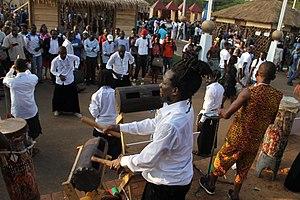
Groupe de danse traditionnel Sawa lors du Festival national des arts et de la culture (Fenac) This is an image from Cameroon
La région du Littoral est l'une des dix régions du Cameroun, située dans le sud-ouest du pays. Son chef-lieu est Douala.
L’Ambas-Bay est une danse traditionnelle camerounaise, et un rythme originaire du peuple Yabassi de la province du Littoral.
Le festival national des arts et de la culture est un festival camerounais institué le 8 avril 1991 par décret présidentiel après le succès du Festival des arts et de la culture organisé en 1988.